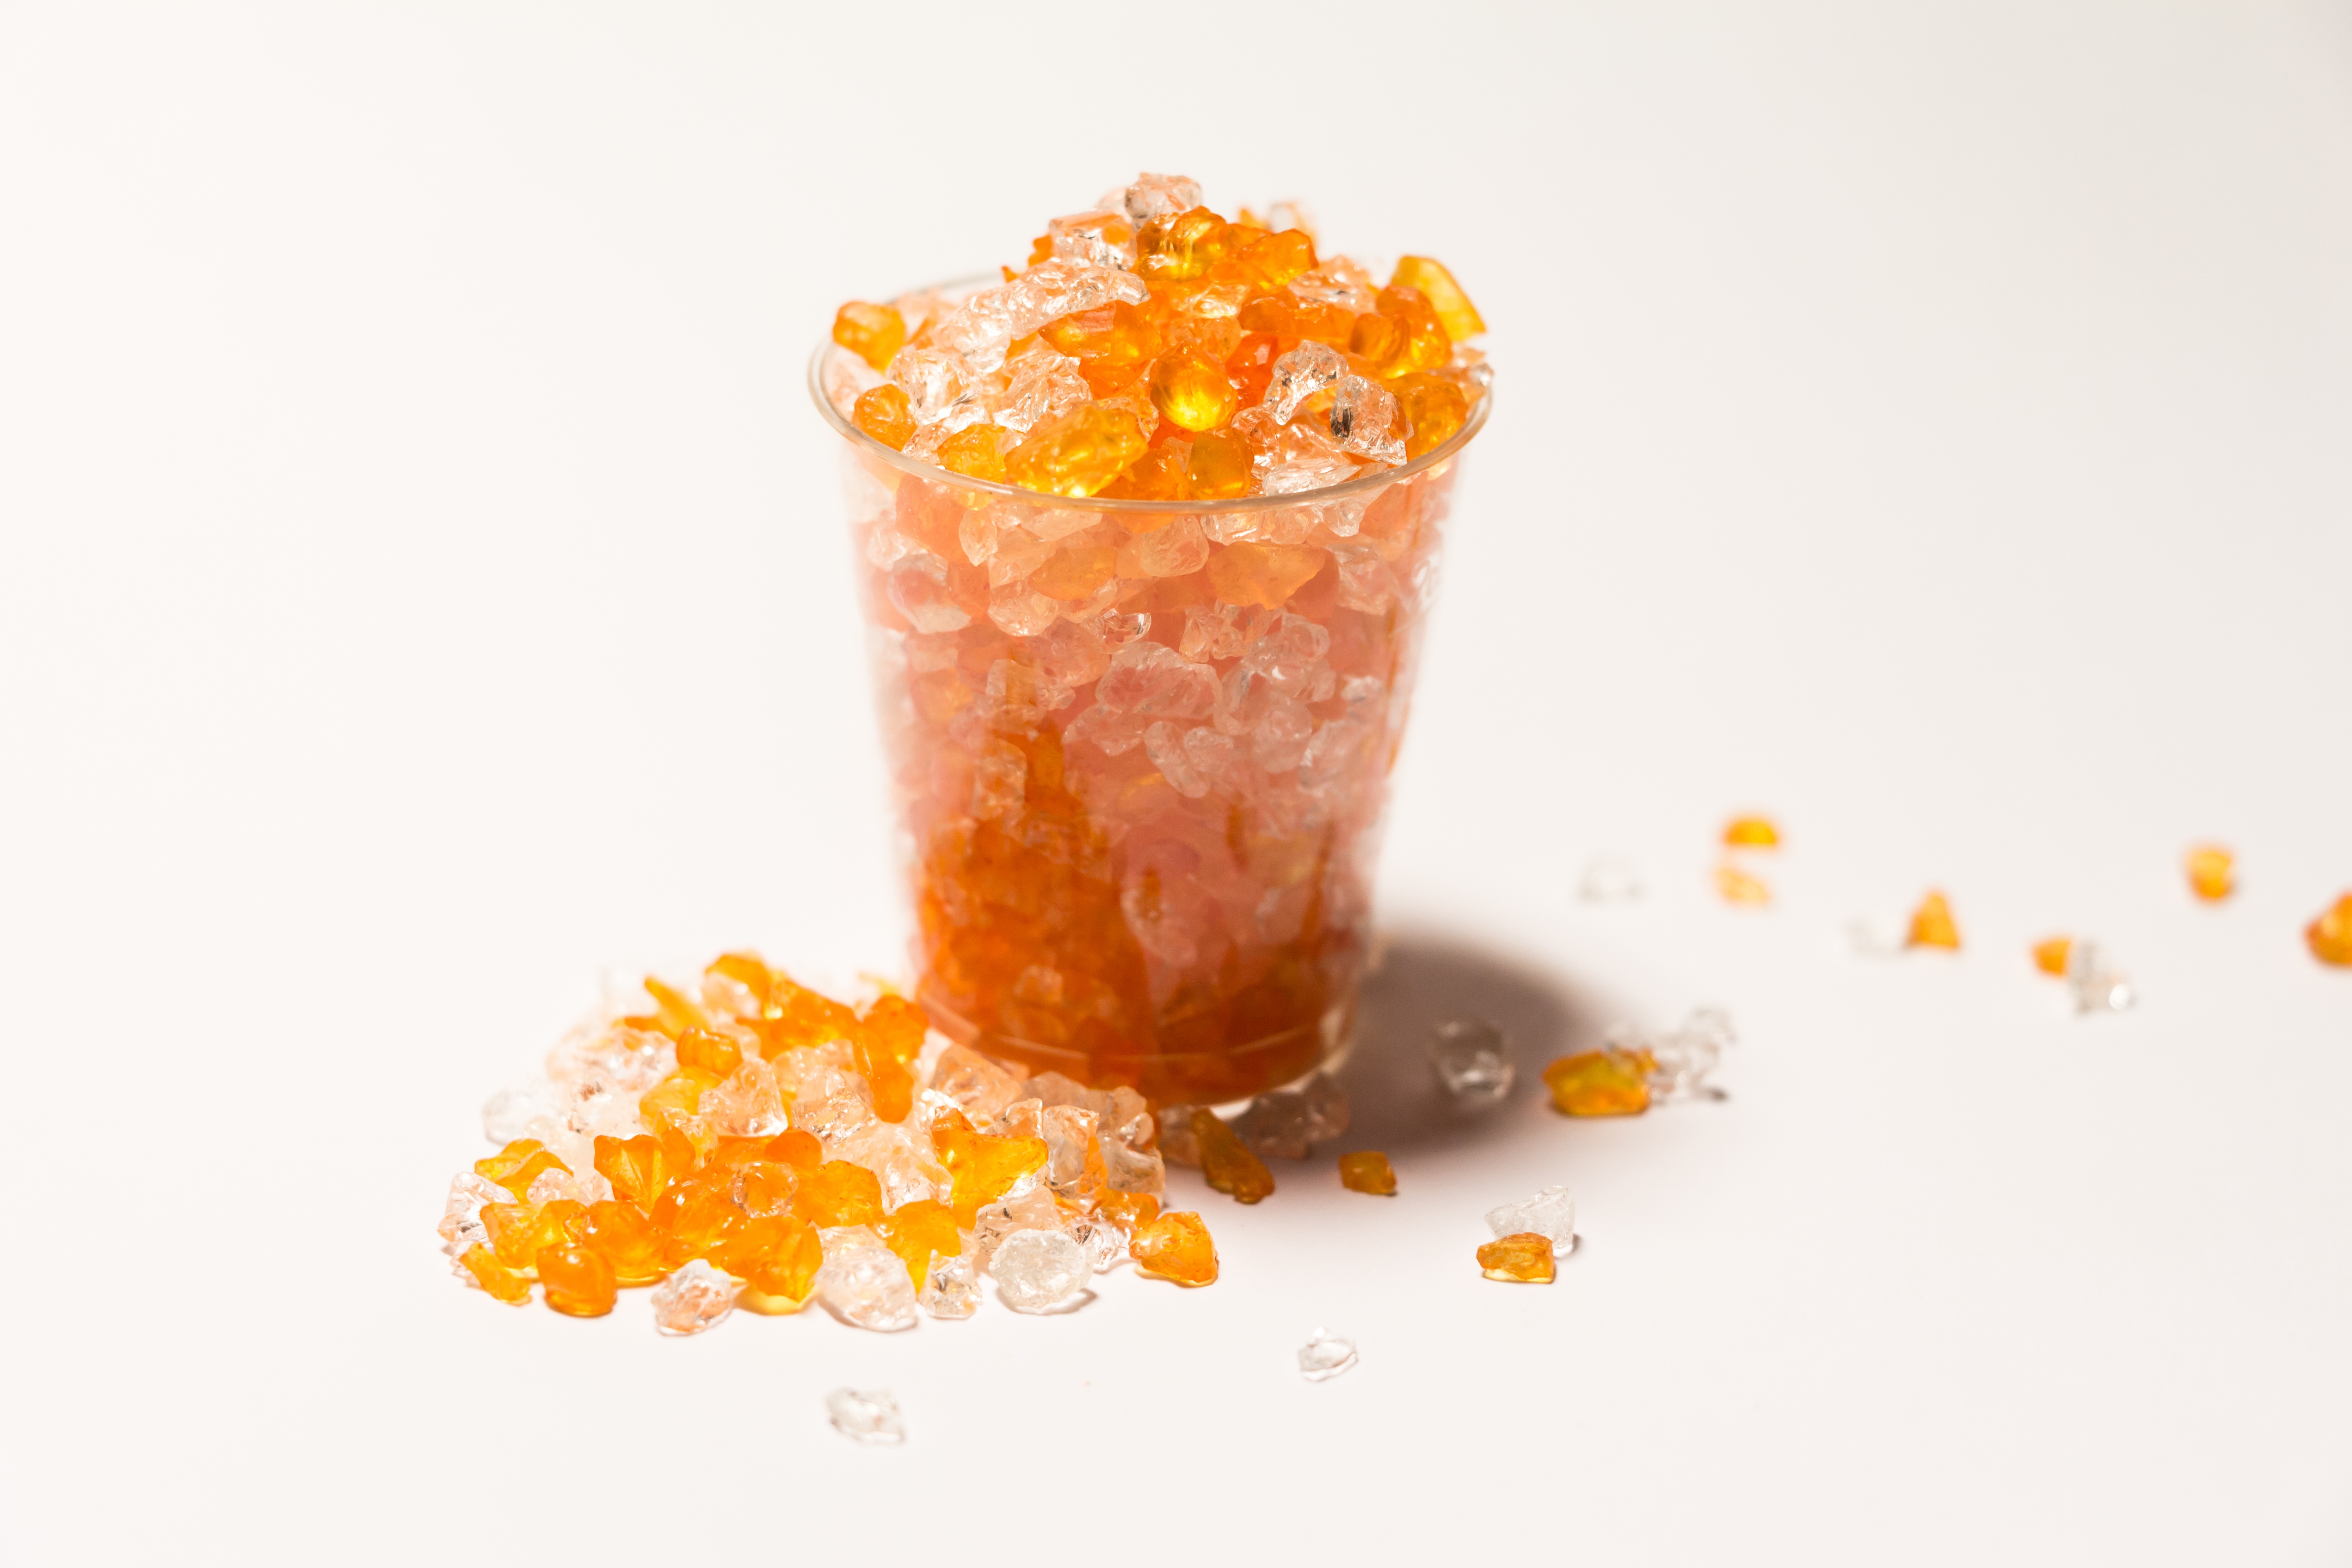
plant, white, fruit, glass, orange, pattern, food, produce, pebble, drink, cuisine, modern, material, stones, art, background, gravel, bright, tangerine, clementine, backgrounds, citrus, confused, brandy, flowering plant, dynamics, paid out, mini beer stein, 2cl